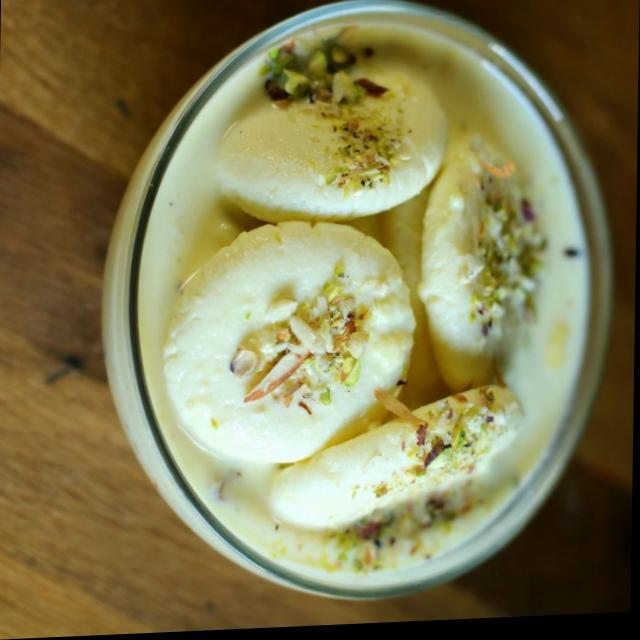
Dish: ras_malai